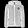
Label: Coat